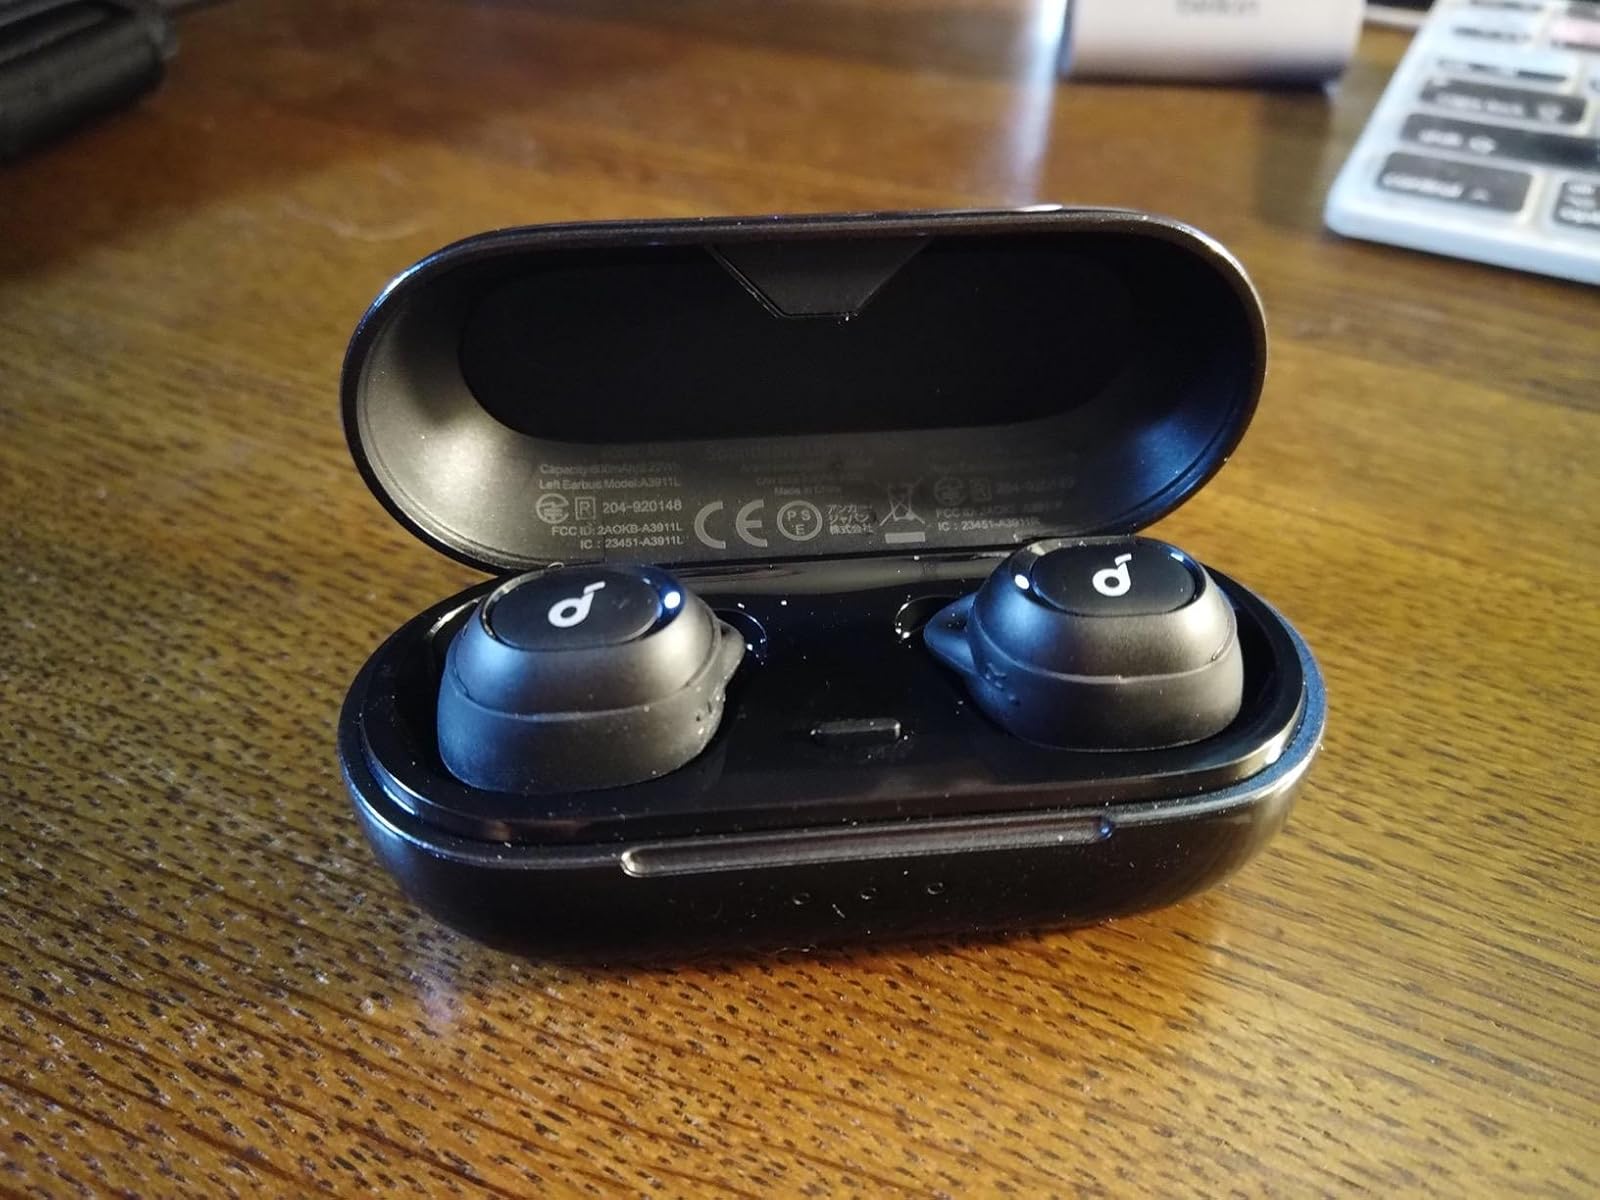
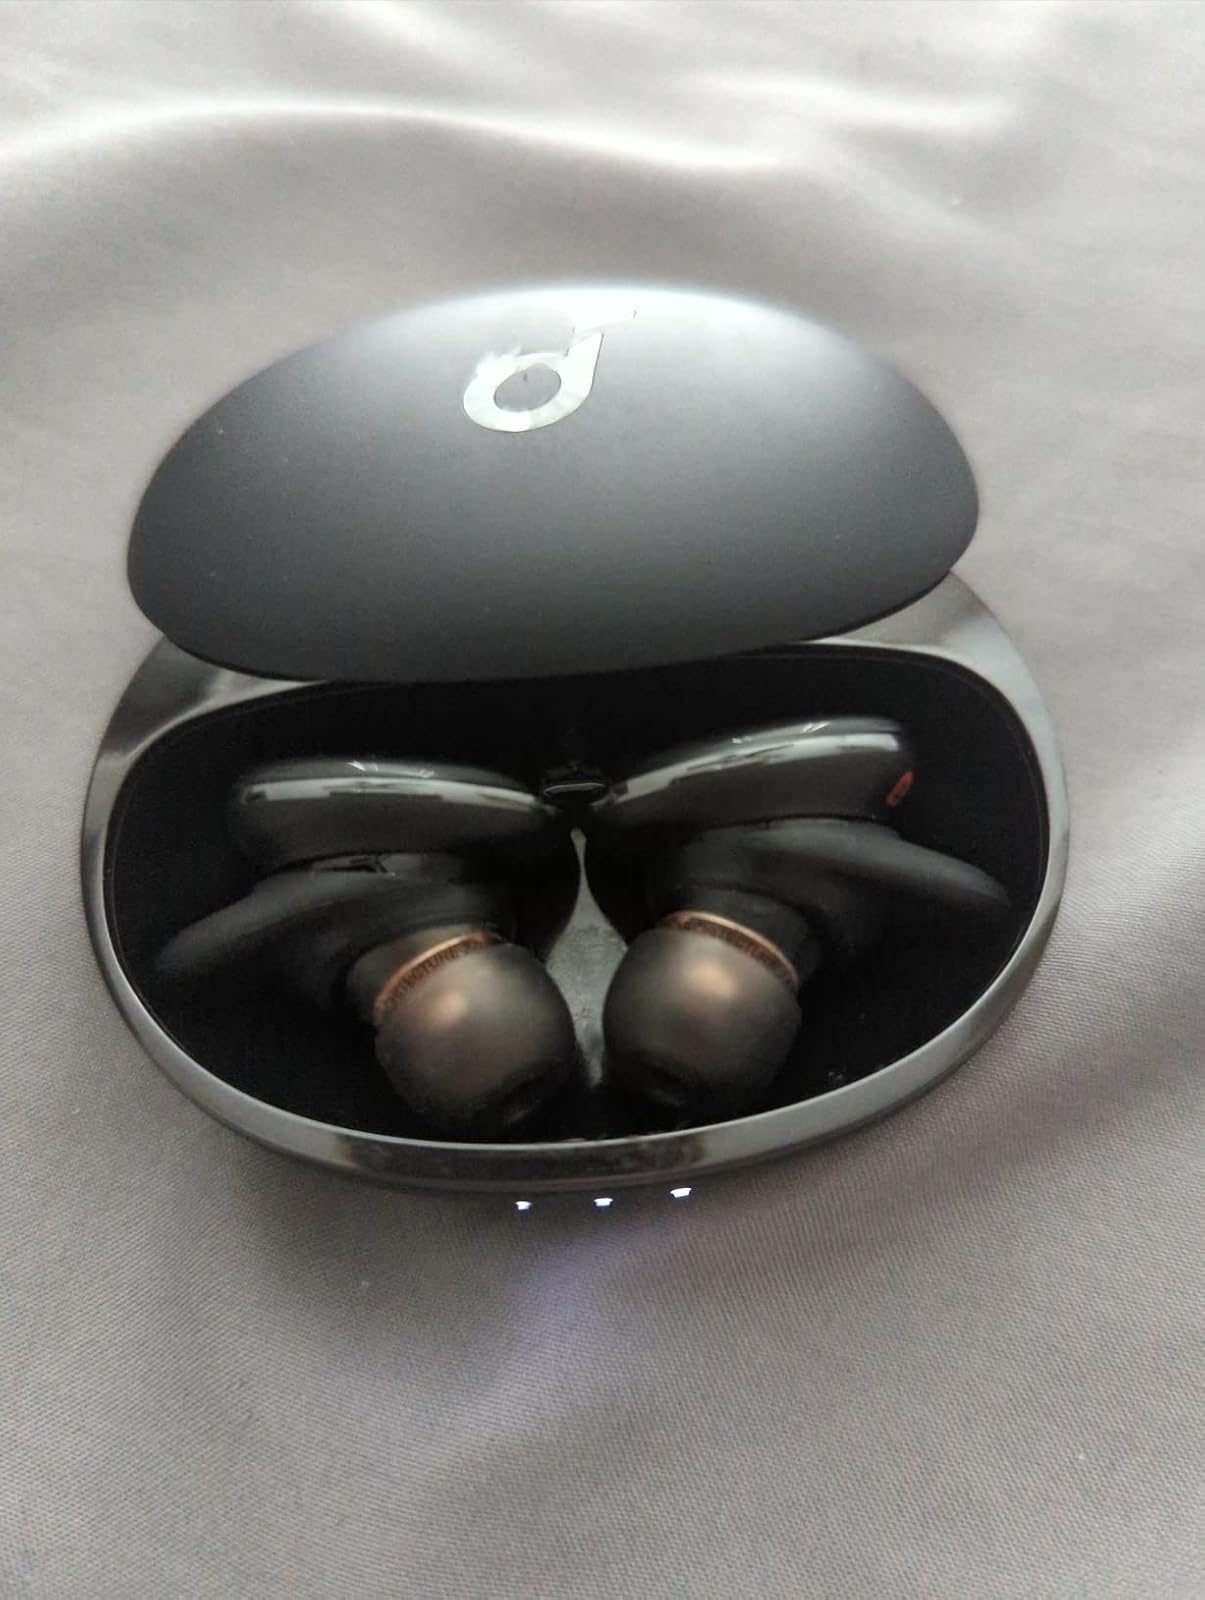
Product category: earbuds
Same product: no